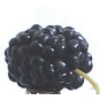
Label: Mulberry 1